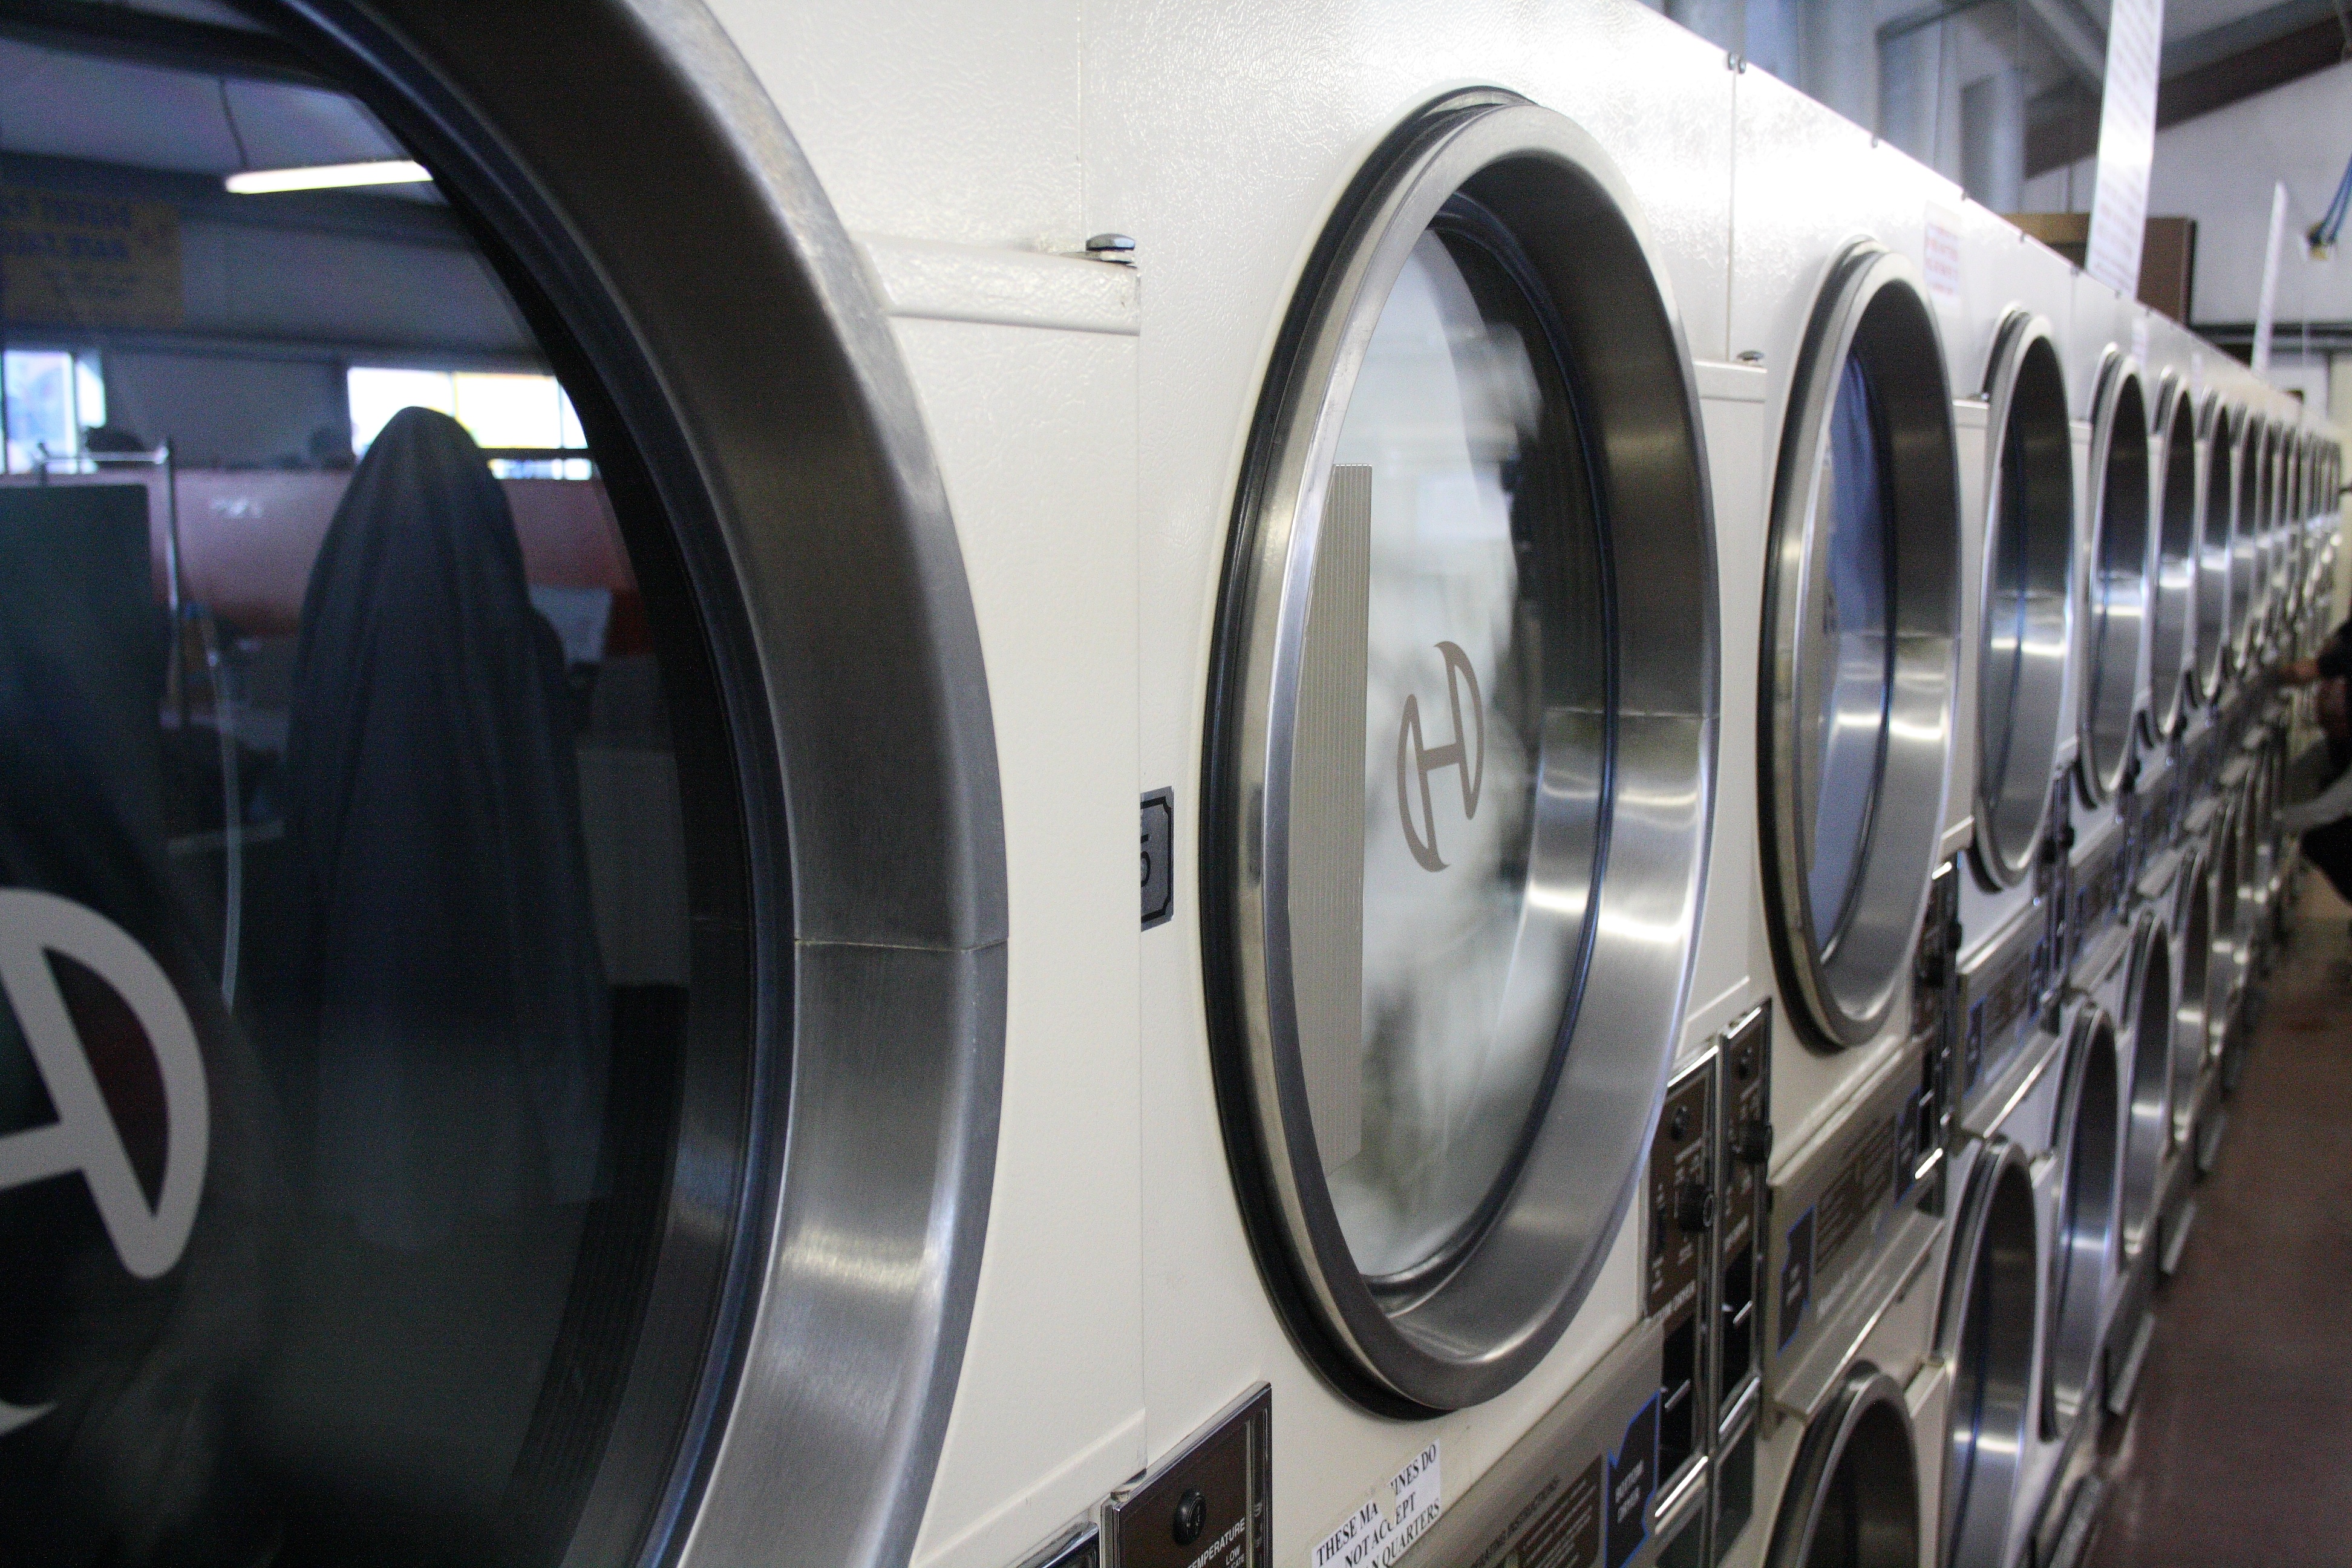
car, wheel, vehicle, usa, tire, laundry, arizona, bumper, rim, washing machine, city car, land vehicle, quartzsite, automobile make, automotive exterior, automotive design, luxury vehicle, automotive tire, aircraft engine